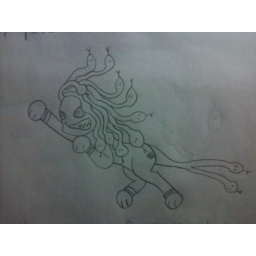
i drew it its my friends cat (she doesnt have one) in a book im drawing